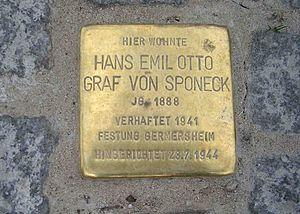
Hans Emil Otto, Graf von Sponeck ou Hans von Sponeck est un Generalleutnant allemand qui a servi au sein de la Heer dans la Wehrmacht pendant la Seconde Guerre mondiale.